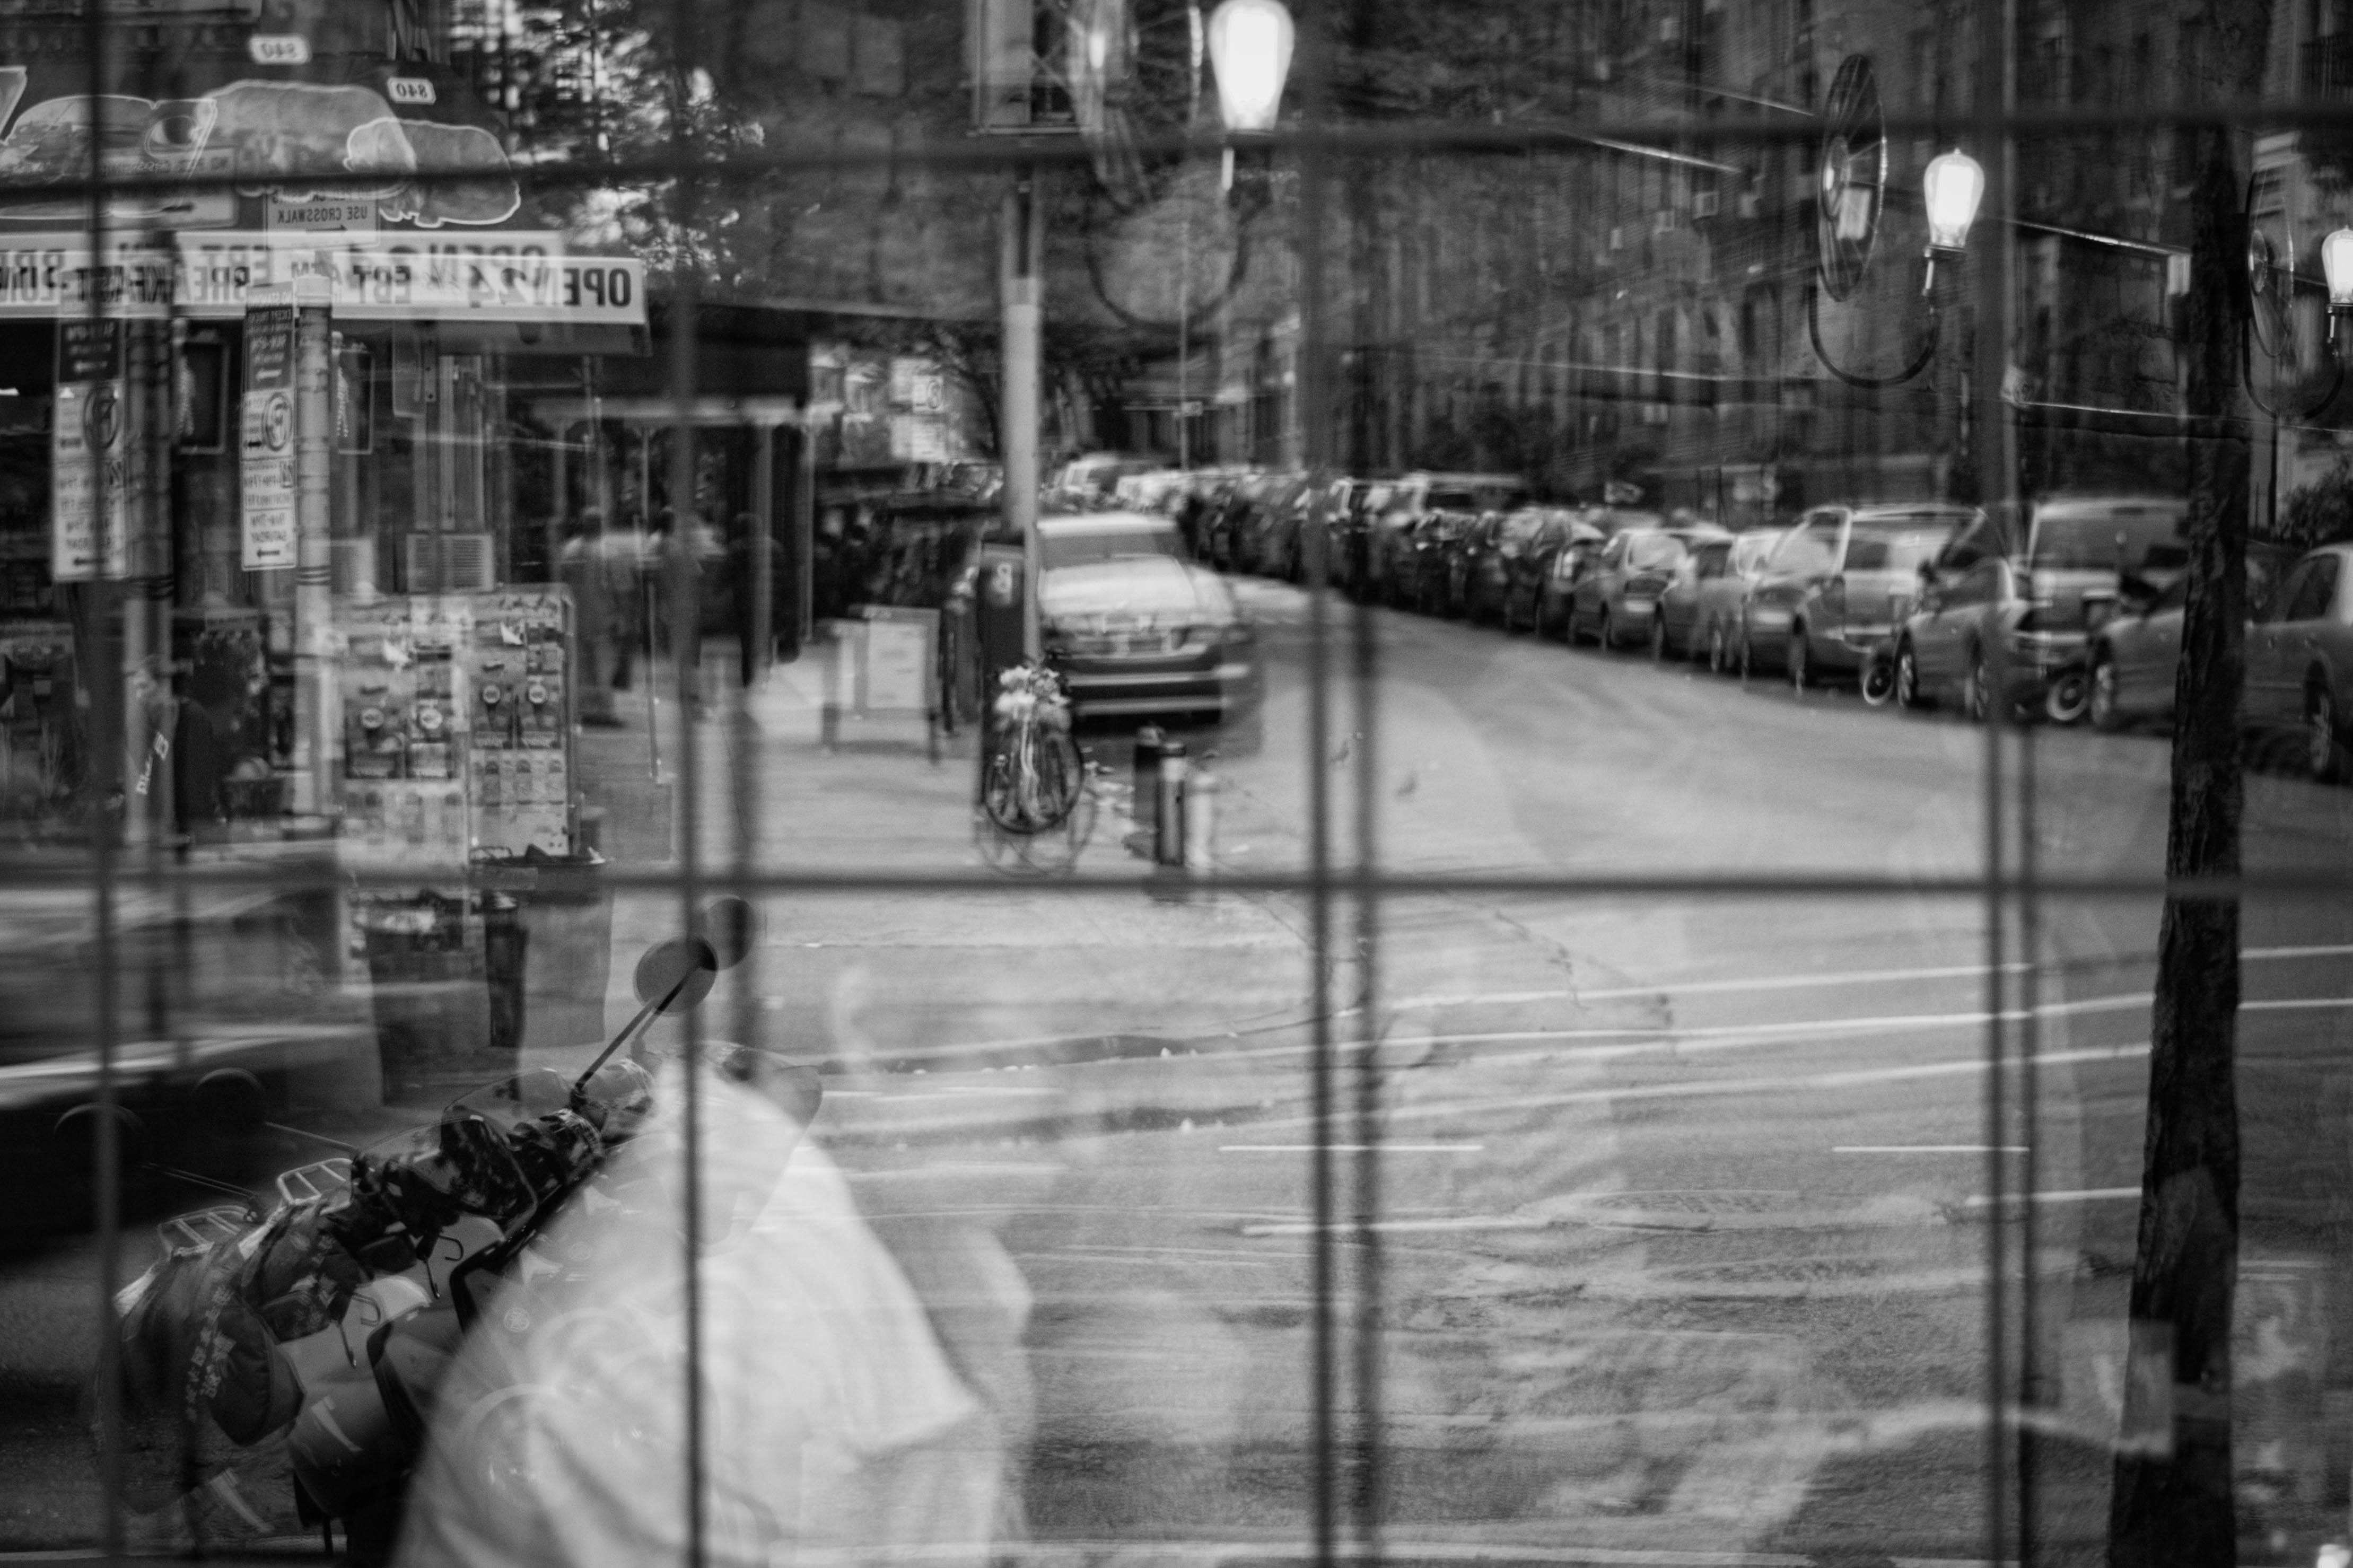
snow, winter, black and white, road, street, photography, weather, monochrome, infrastructure, photograph, snapshot, image, urban area, monochrome photography